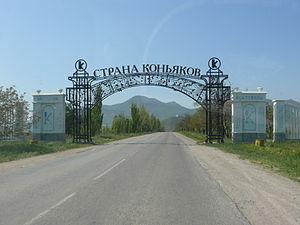
Koktebel est une commune urbaine de Crimée, et une station balnéaire très populaire de la côte de la mer Noire. Sa population s'élevait à 2 863 habitants en 2013.